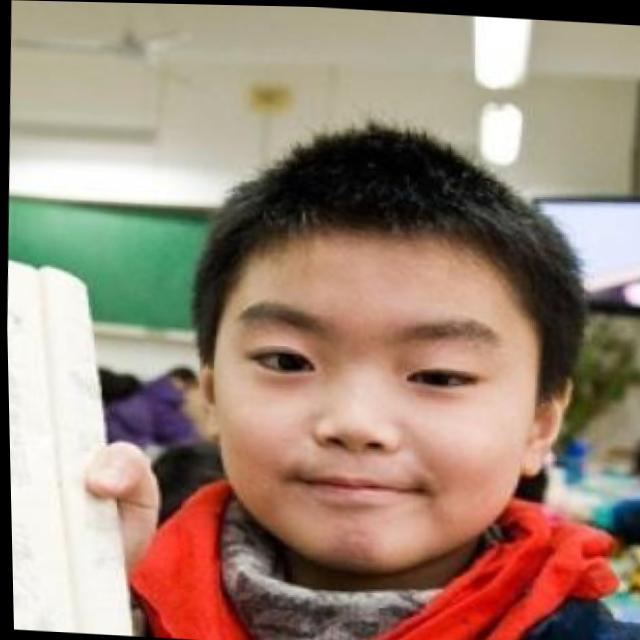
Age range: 0-12